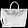
Label: Bag